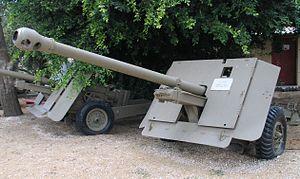
Le canon Ordnance QF 17 pounder est un canon antichar britannique de calibre 76,2 mm en usage au cours de la Seconde Guerre mondiale. C'était le meilleur canon anti-char des alliés : équipé d'obus perforants, il pouvait détruire le blindage de presque tous les chars allemands. D'abord utilisé en Afrique du Nord comme canon antichar de 17 sur un affût de canon de 25 de campagne, il fut utilisé sur son propre affût dès la campagne de Sicile et équipa de nombreux chars de combats. Les Britanniques l'utilisèrent aussi pour réarmer des véhicules étrangers, par exemple les chasseurs de chars Sherman Firefly, qui mirent leurs unités de tanks au niveau de celles des Allemands.
Le terme lutte antichar désigne les moyens militaires mis en œuvre pour combattre les véhicules blindés. Elle est née de la nécessité de développer une technologie et des tactiques pour détruire les chars pendant la Première Guerre mondiale.